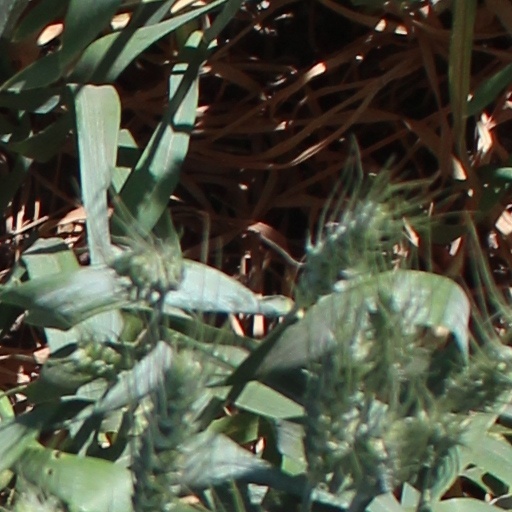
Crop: wheat